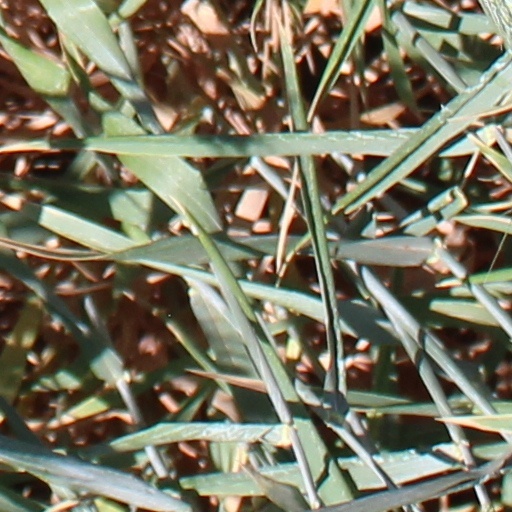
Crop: wheat